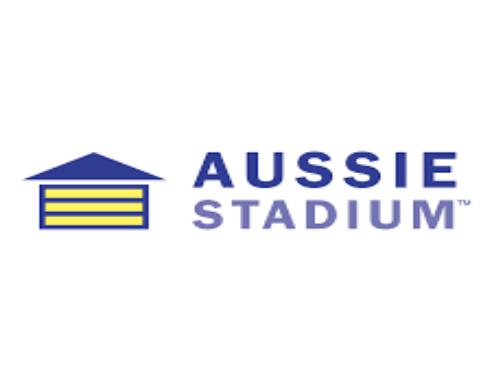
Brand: Aussie
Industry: Others